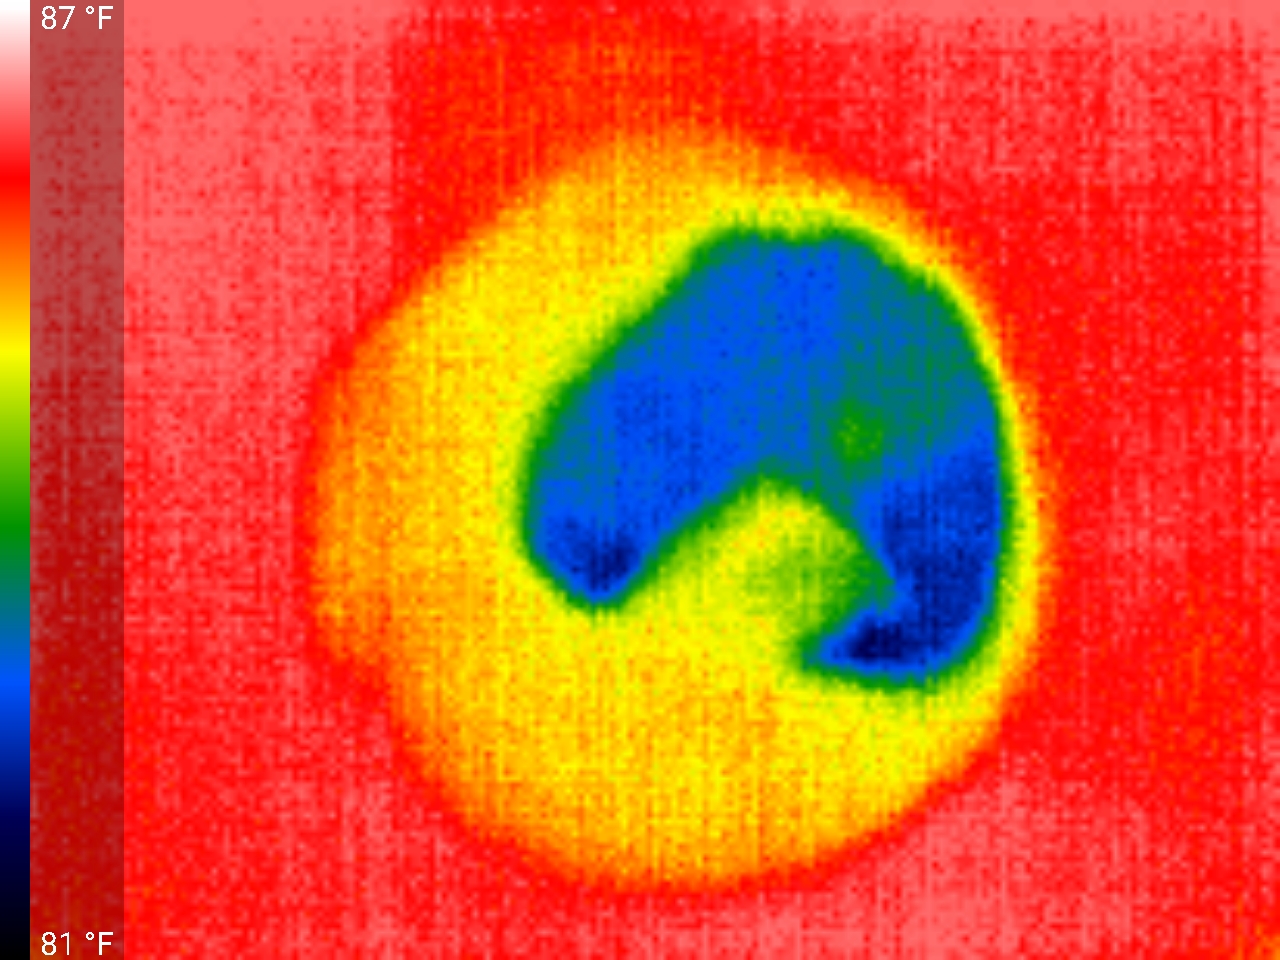
Label: Major Defect